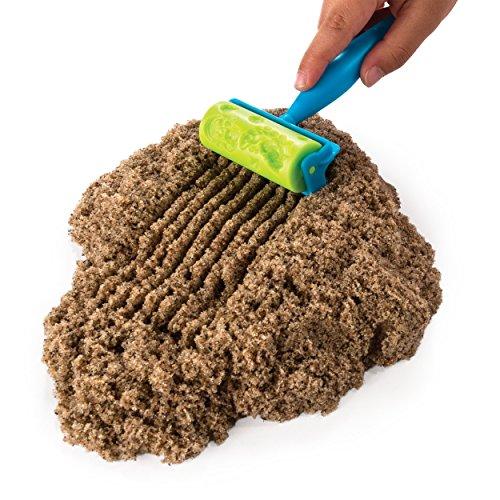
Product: The One and Only Kinetic Sand, Beach Day Fun Playset with Castle Molds, Tools, and 12 oz. of Kinetic Sand for Ages 3 and Up - 6037423
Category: Toys & Games | Sports & Outdoor Play | Pools & Water Toys | Beach Toys
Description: With 20 ways to play, this toy kit comes with everything you need to build a sandcastle of your dreams anywhere.
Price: $9.95
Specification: ProductDimensions:2.2x7.8x8.5inches|ItemWeight:1.2pounds|ShippingWeight:1.2pounds(Viewshippingratesandpolicies)|DomesticShipping:ItemcanbeshippedwithinU.S.|InternationalShipping:Thisitemisnoteligibleforinternationalshipping.LearnMore|ASIN:B074XC2BM8|Itemmodelnumber:6037423|Manufacturerrecommendedage:36months-5years